F. King Alexander

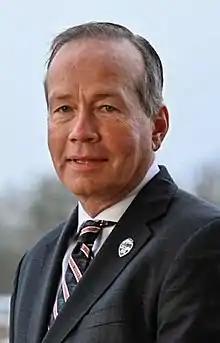
Alexander in 2019

Fieldon King Alexander is an American former university administrator and professor of higher education policy and finance. He was the president of Oregon State University, Louisiana State University, California State University, Long Beach, and Murray State University.